The Dancin' Fool

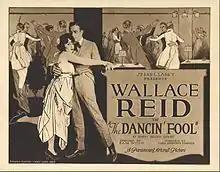
Lobby card

The Dancin' Fool is a surviving 1920 American silent romantic comedy film produced by Famous Players–Lasky and distributed by Paramount Pictures. Sam Wood directed this one of his earliest efforts. Wallace Reid and Bebe Daniels star, at the time Paramount was making them a popular team in replacement of Reid's previous female lead Ann Little. A copy of this film survives in the collection of the Museum of Modern Art, New York.